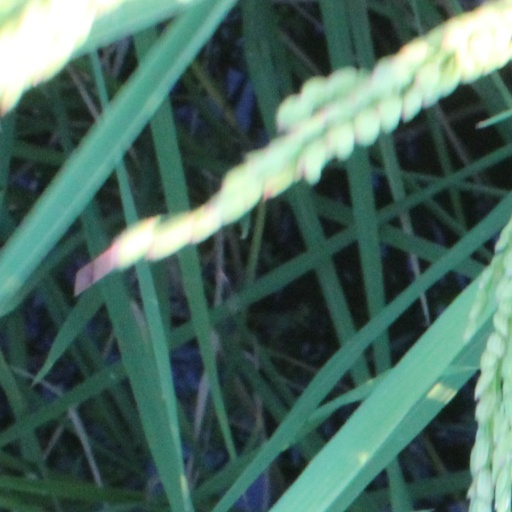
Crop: rice